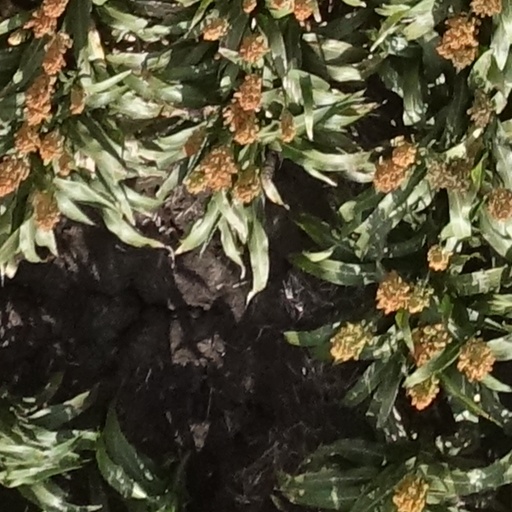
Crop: sorghum